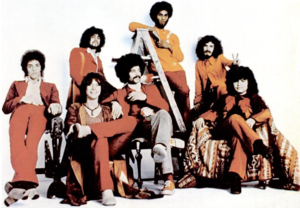
Cet article présente une liste des albums musicaux les plus vendus dans le monde. Elle inclut tous les types d'albums dont les ventes ont été estimées à au moins 20 millions d'exemplaires. Ces albums sont classés selon leurs ventes estimées, avec les albums les plus vendus en haut de la liste. Les albums pour lesquels les ventes estimées sont les mêmes sont classés selon leur artiste, par ordre alphabétique.
Michael Carabello, né le 18 novembre 1947, est un percussionniste américain. Il fut de 1968 à 1971 l'un des trois percussionnistes du groupe Santana, avec Michael Shrieve et José Areas. Il participa notamment à l'enregistrement des albums Santana, Abraxas, Santana III et Santana IV.
Santana est un groupe rock latino, originaire de San Francisco, en Californie. Il est constitué d'un nombre variable de musiciens entourant le guitariste Carlos Santana depuis sa création en 1966. Comme Carlos Santana lui-même, le groupe est connu pour avoir popularisé le rock latino. Ils ont récolté au total huit Grammy Awards et trois Latino Grammy Awards en 2000.